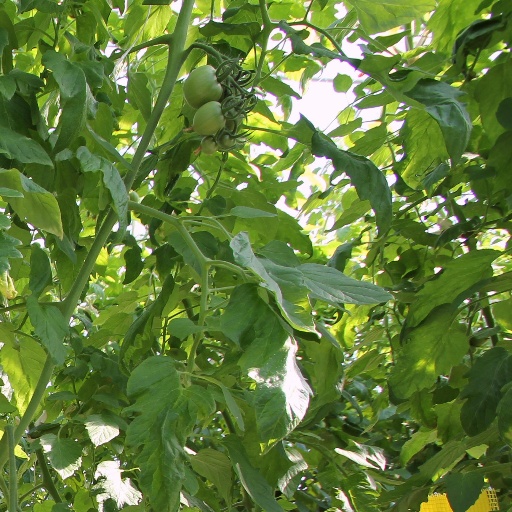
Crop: tomato